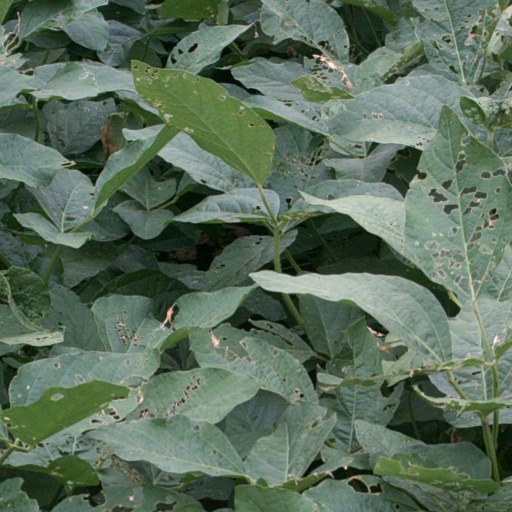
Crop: soybean